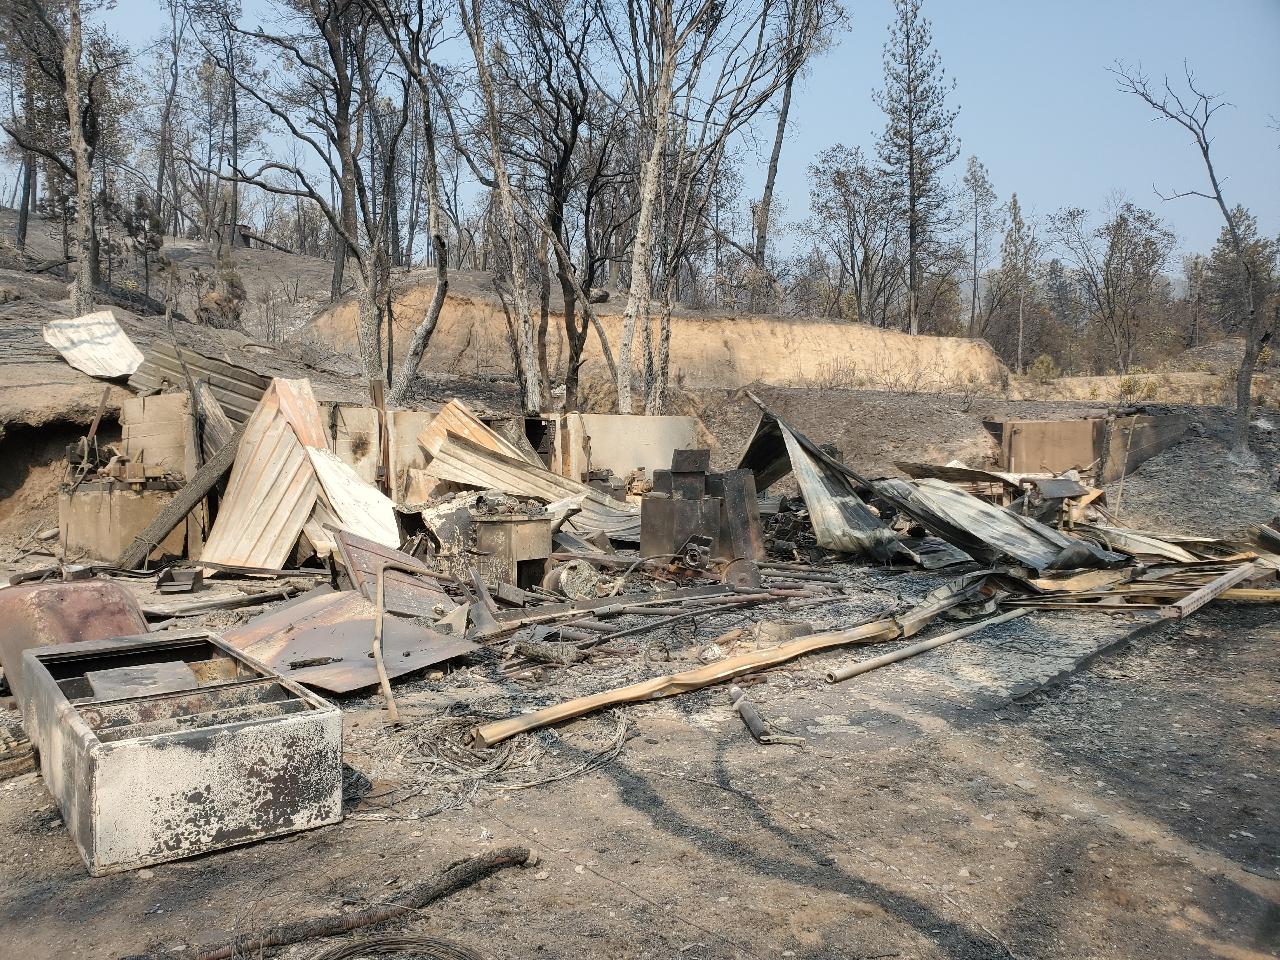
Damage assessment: destroyed